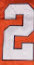
Number: 2